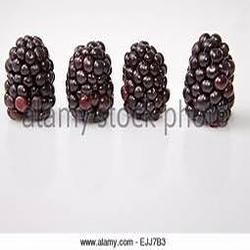
Label: Blackberry